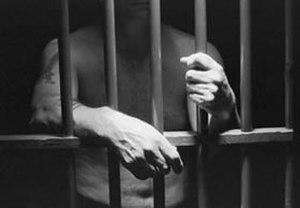
La collaboration est l'acte de travailler ou de réfléchir ensemble pour atteindre un objectif.